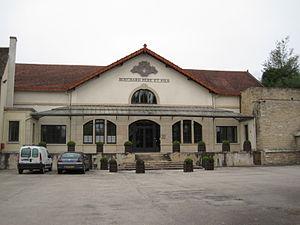
Bouchard Père &amp